Ramgarh Cantonment

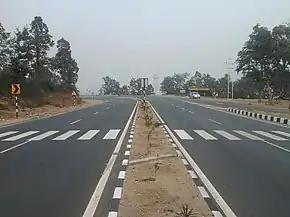
National Highway 20 or Ranchi Hazaribagh Expressway near Ramgarh Cant

Ramgarh Cantonment has four Railway Stations Ramgarh Cantt railway station (RMT)SER, Ranchi Road (RRME)ECR, Argada(ARGD)ECR and Barkakana Junction(BRKA)ECR.